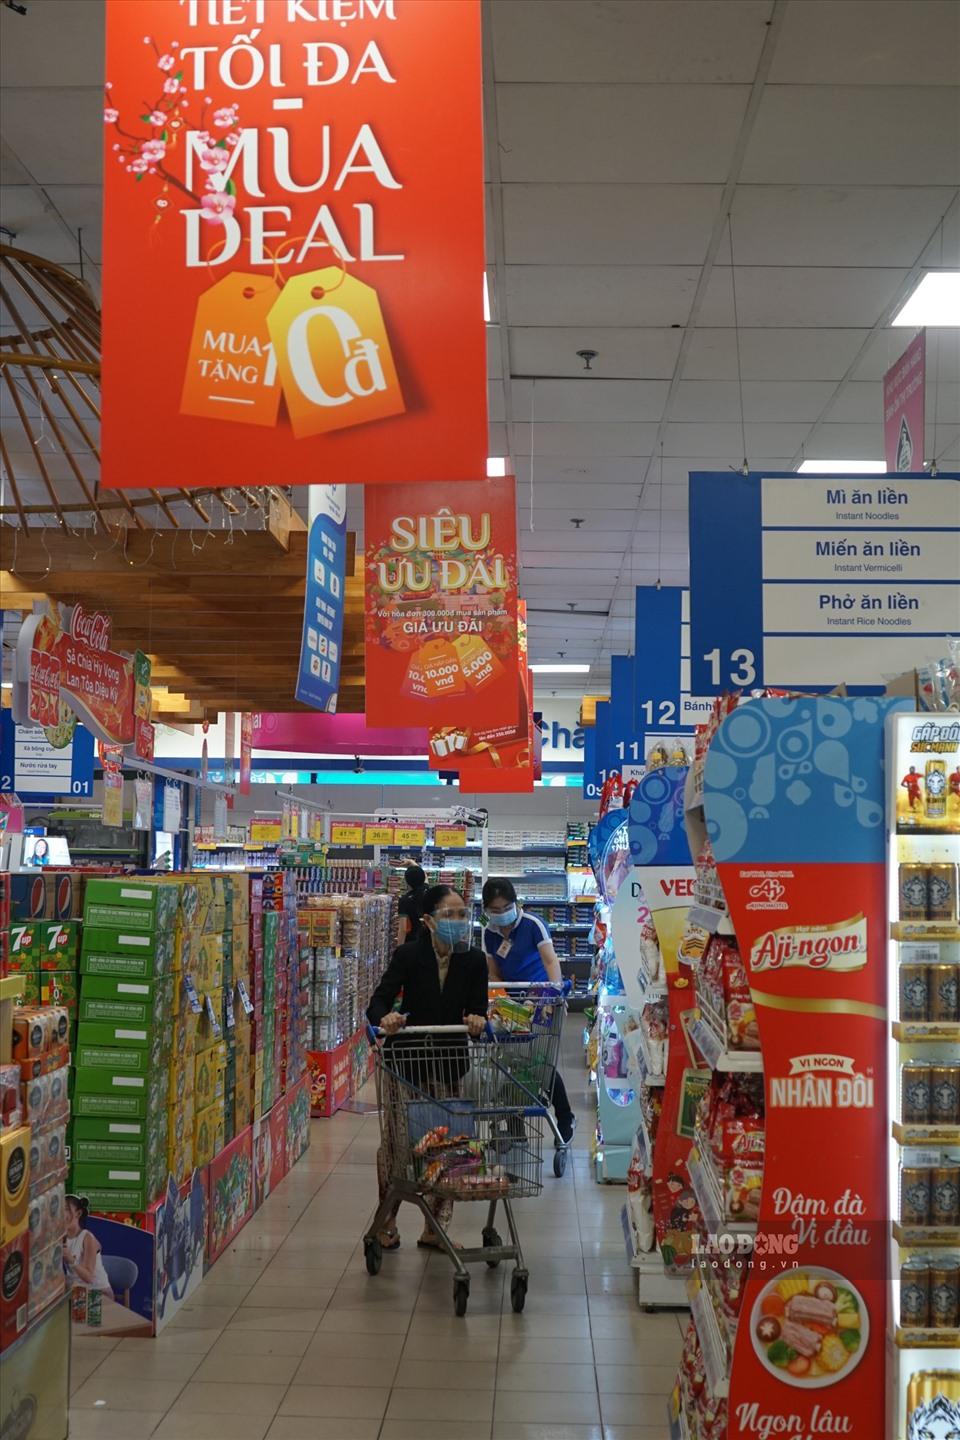
có một vài người đang mua hàng trong siêu thị